British Military Administration (Libya)

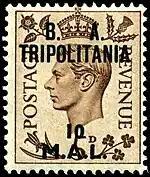
Tripolitania 10-lire stamp of 1950 with face of King George VI

Tripolitania and Cyrenaica remained under British administration, while the French controlled Fezzan. In 1944, Idris as-Senussi returned from exile in Cairo but declined to resume permanent residence in Cyrenaica until the removal in 1947 of some aspects of foreign control. Under the terms of the 1947 peace treaty with the Allies, Italy, which hoped to maintain the colony of Tripolitania and France, which wanted the Fezzan, relinquished all claims to Libya. Libya so remained united.